Isha Talwar

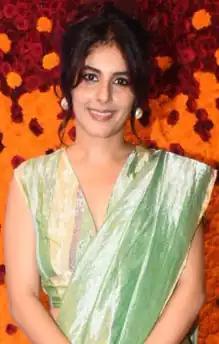
Talwar in 2023

Talwar was named the Kochi Times Most Desirable Women of 2014. She was placed 2nd in 2013 and 6th in 2015.